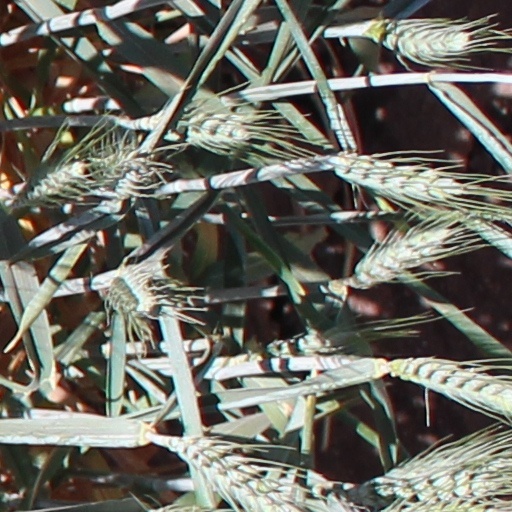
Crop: wheat